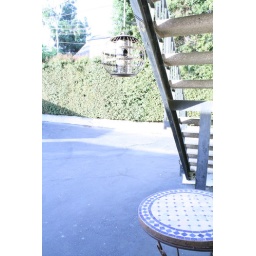
Minus the screen door thingy that's usually in front of it. Our car park thing is to the left.